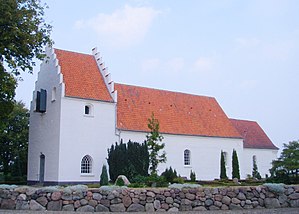
Søllinge Kirke
Søllinge Kirke
Søllinge Kirke er kirken i Søllinge Sogn i Faaborg-Midtfyn Kommune, tidligere Ringe Kommune.